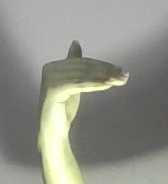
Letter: khaa